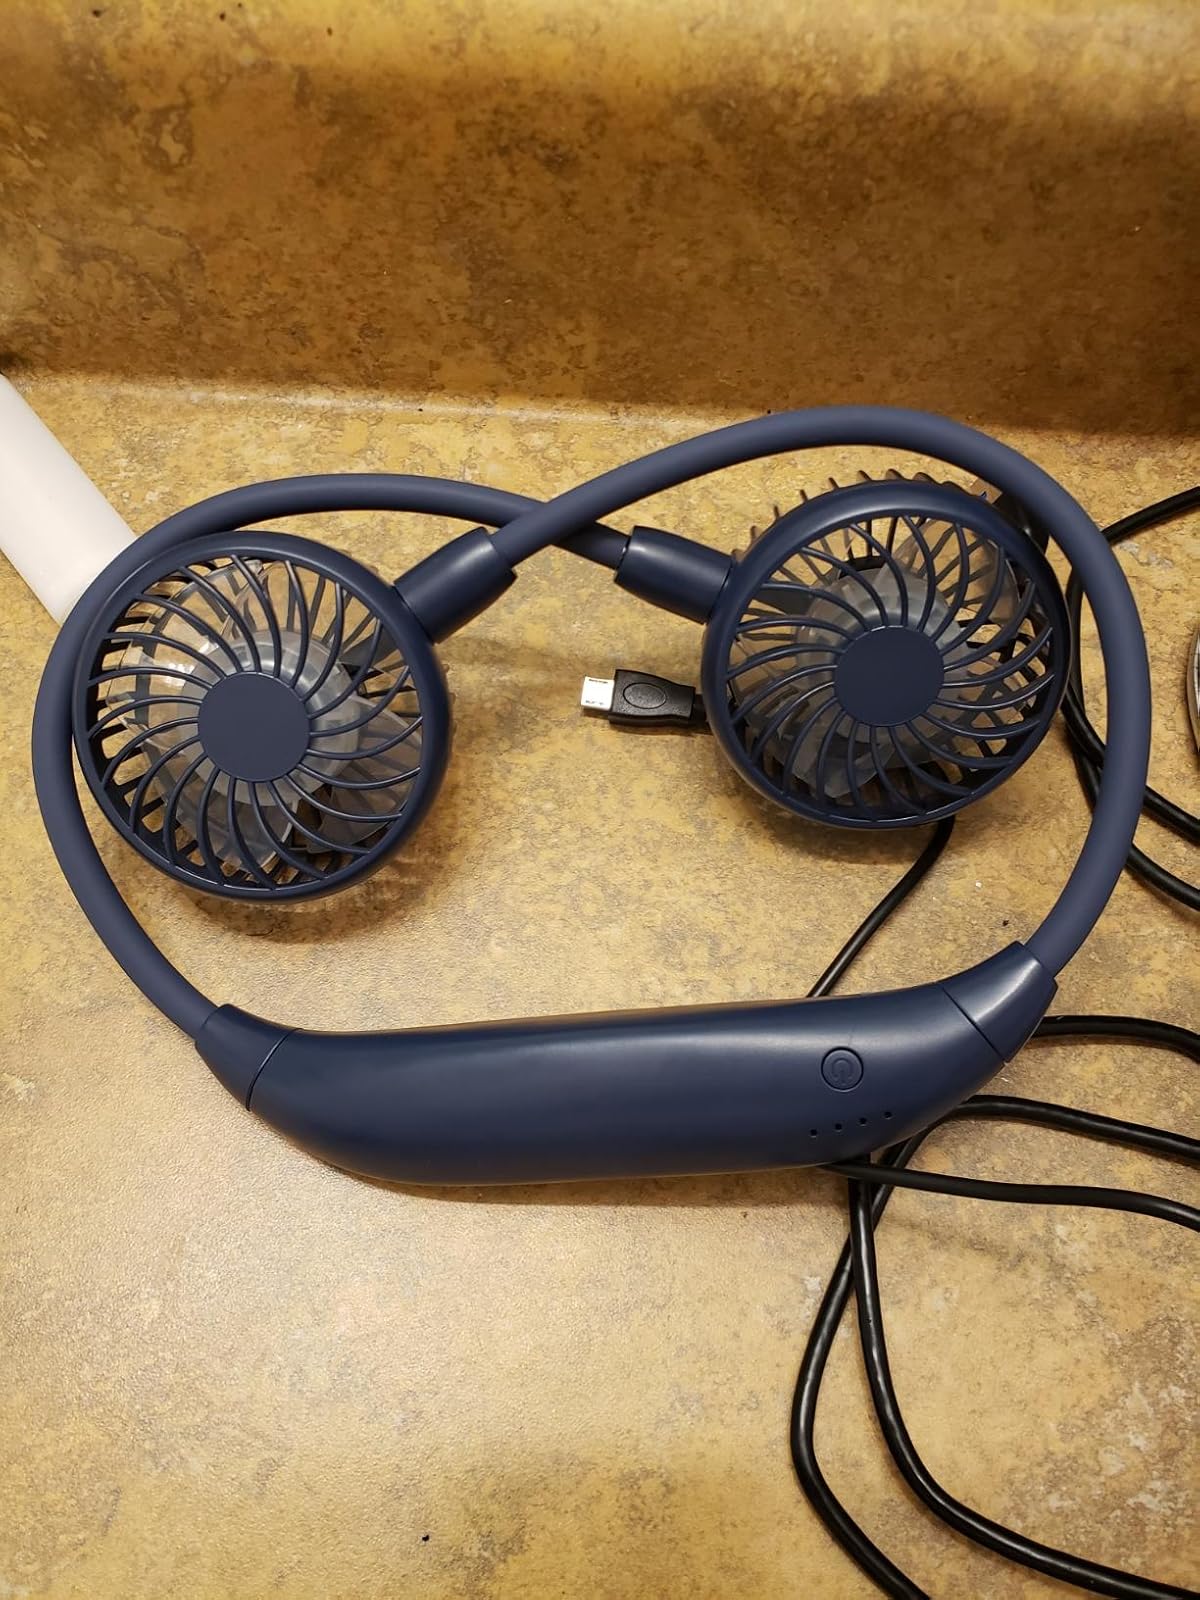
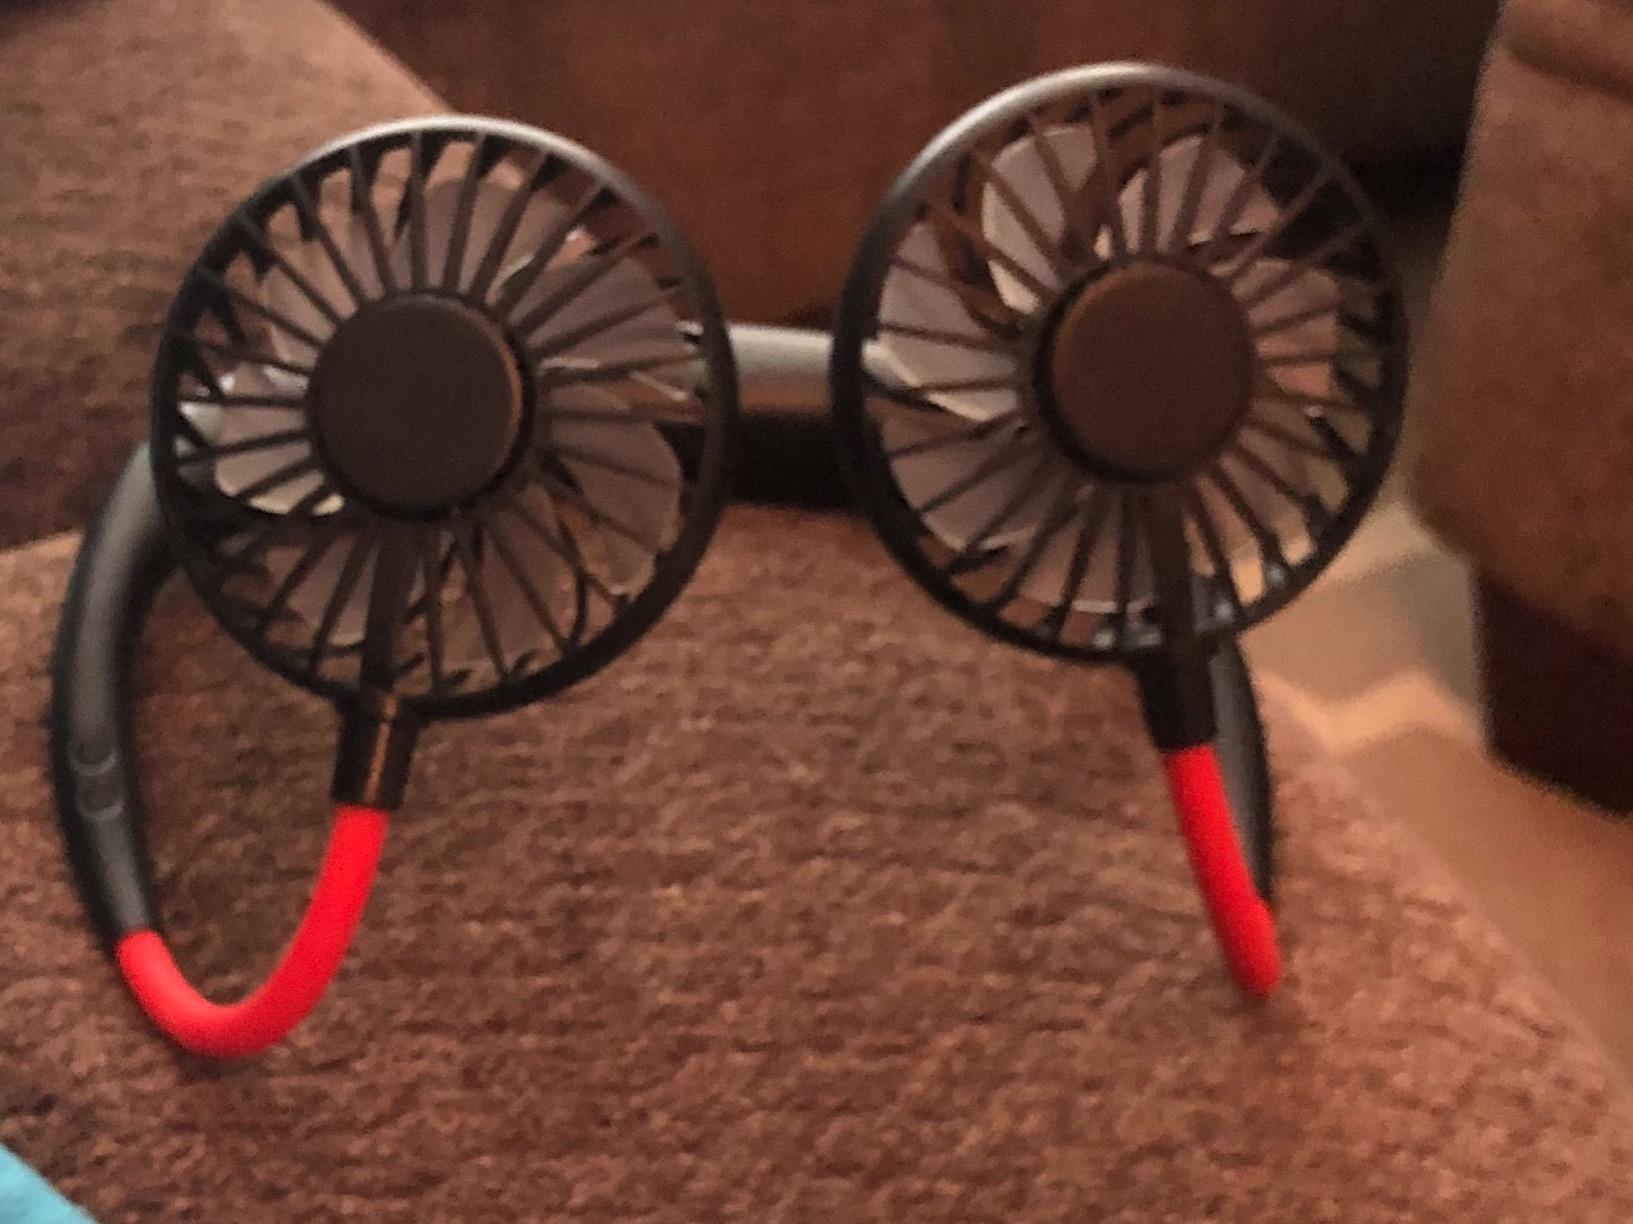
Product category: fan
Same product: no